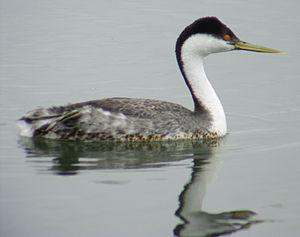
Le Grèbe élégant est une espèce d'oiseaux aquatiques appartenant à la famille des Podicipedidae.